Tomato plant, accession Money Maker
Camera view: vertical (180 deg); turntable rotation: 240 degrees
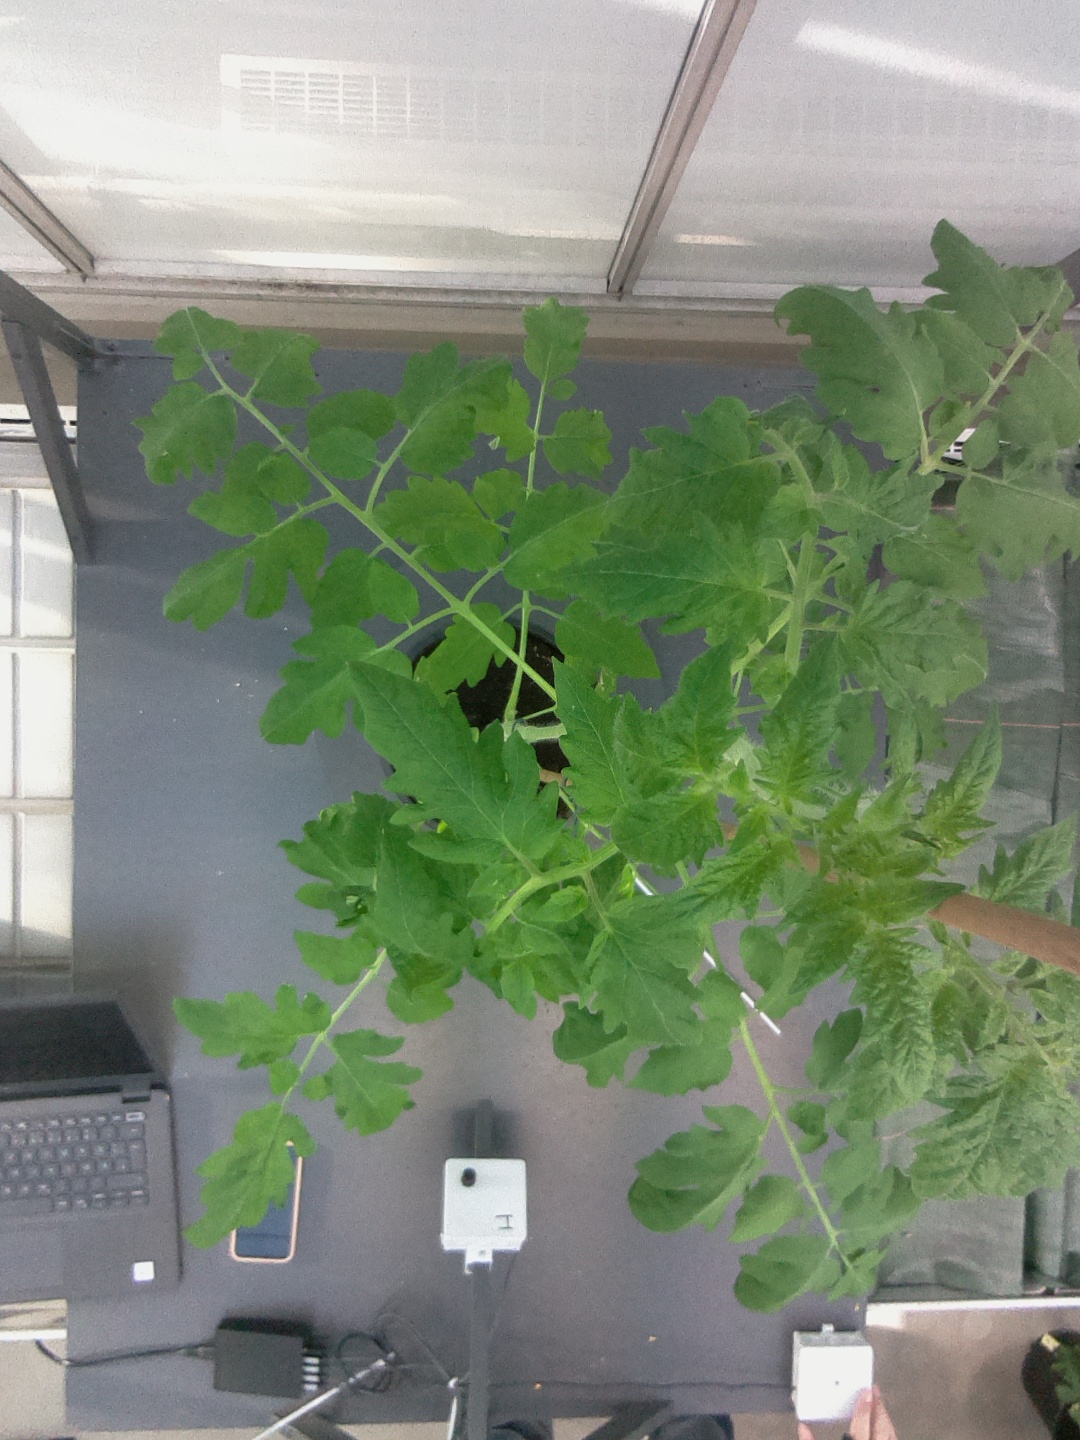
BBCH growth stage 60: First flowers open